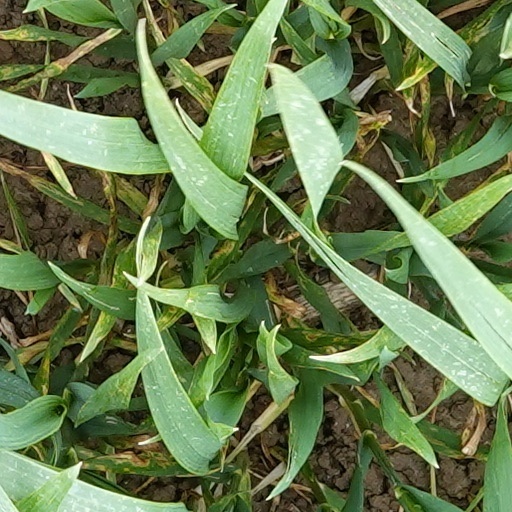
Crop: wheat